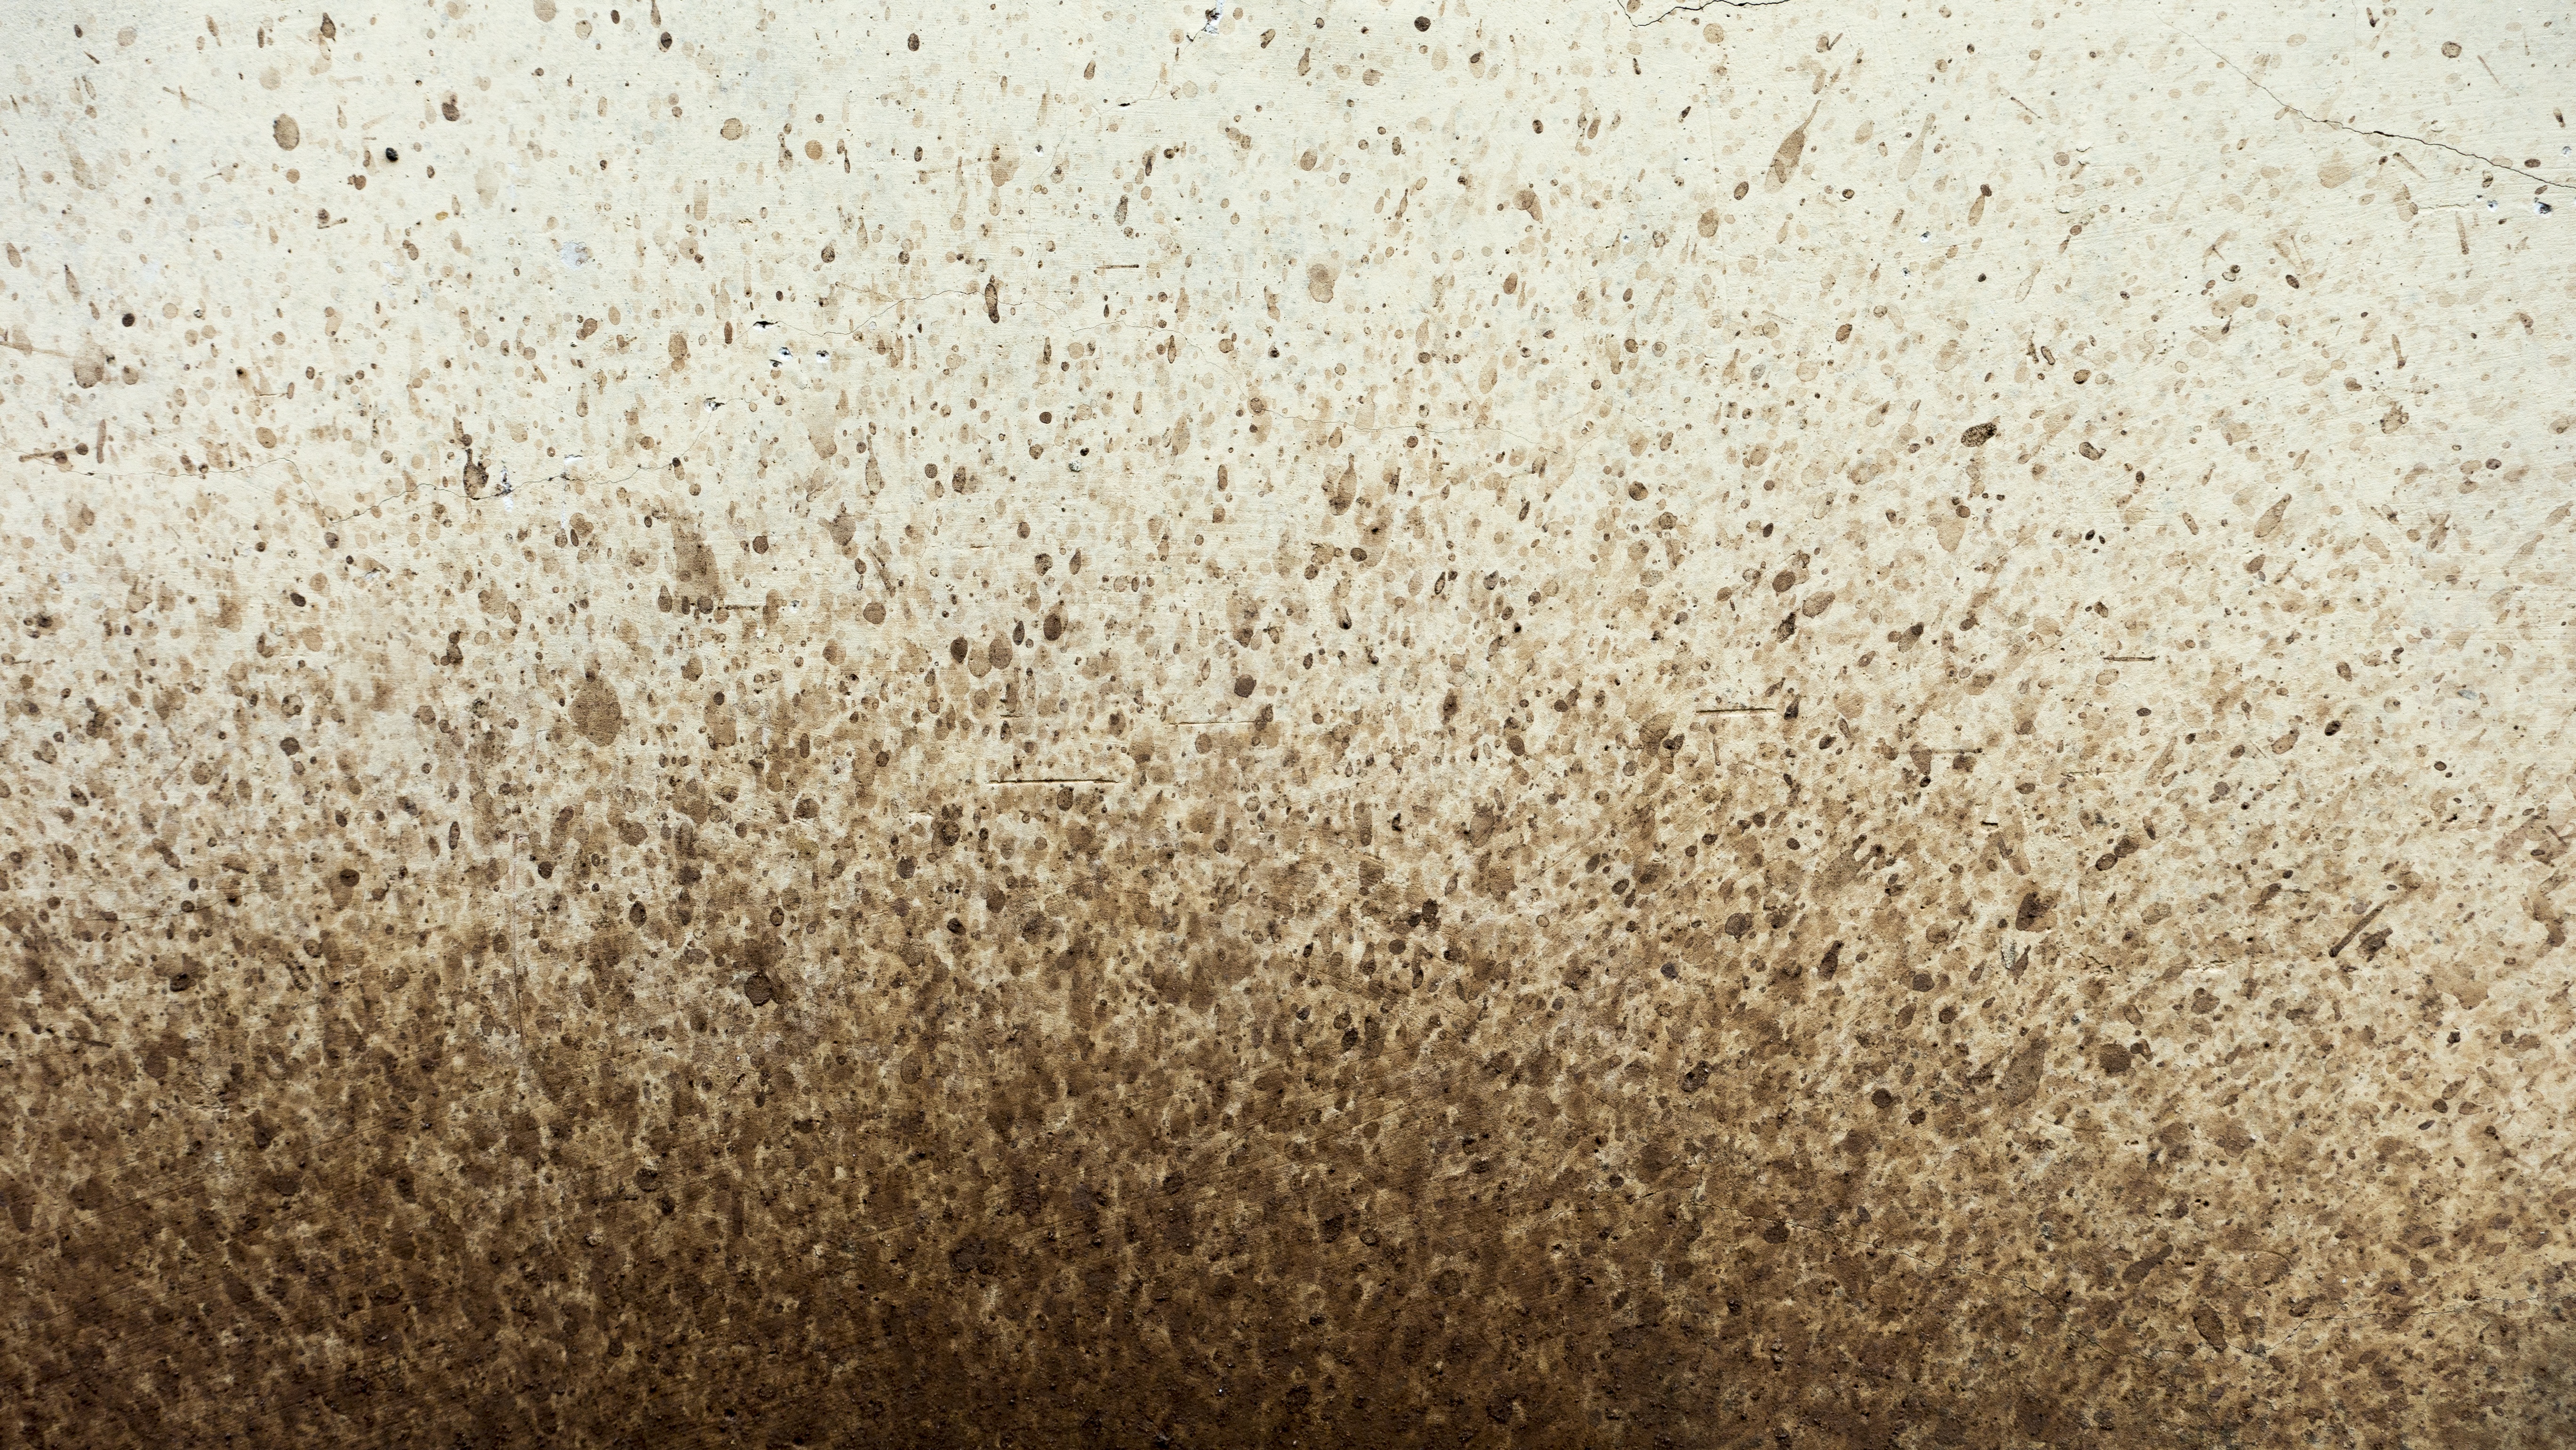
sand, texture, floor, wall, pattern, mud, soil, material, close up, background, design, splatter, layer, flooring, grass family